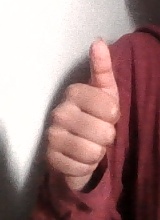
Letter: aleff